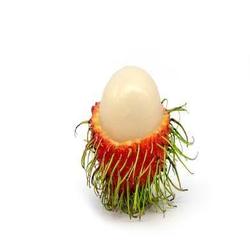
Label: Rambutan